Butler railway station

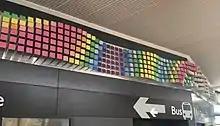
artwork as described in paragraph below

Butler station is in Butler, a suburb of Perth, Western Australia. It is located east of Exmouth Drive and north of Butler Boulevard. It is , or a 38 minute train journey, from Perth Underground station along the Yanchep line, placing the station in fare zone five. The next station to the south is Clarkson station and the next station to the north is Alkimos station.